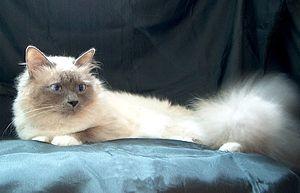
Cette liste de chats célèbres répertorie les chats qui ont connu une certaine notoriété.
Le sacré de Birmanie, ou birman, est une race de chat originaire de France. Ce chat de taille moyenne est caractérisé par sa robe à poil mi-long, qui présente le même patron colourpoint que le siamois mais ses pieds sont d'un blanc pur, comme s'il possédait des gants, un élément qui caractérise la race. Les yeux du birman sont d'un bleu profond.
Choupette est le nom d'une chatte, dite « sacrée de Birmanie », ayant appartenu au grand couturier allemand Karl Lagerfeld, directeur artistique de la maison de haute couture Chanel.